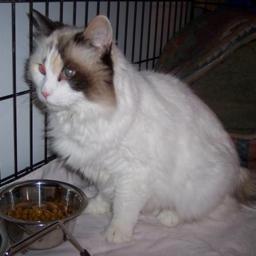
Animal: cats